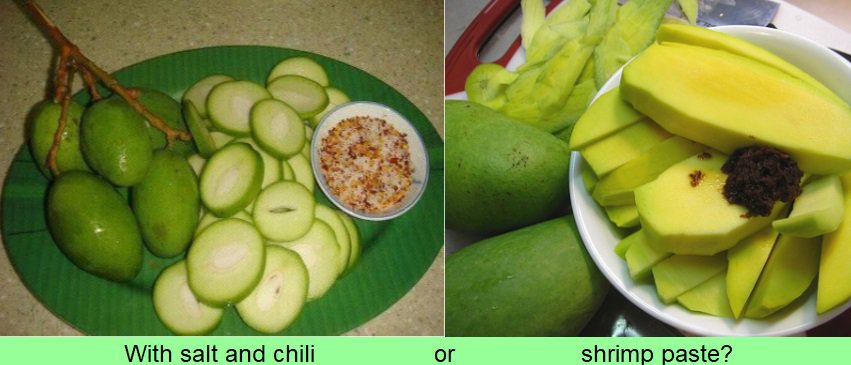
Label: Mango